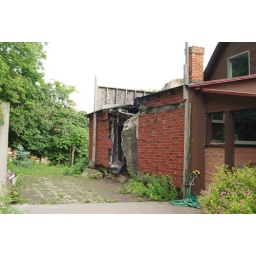
rock in the house